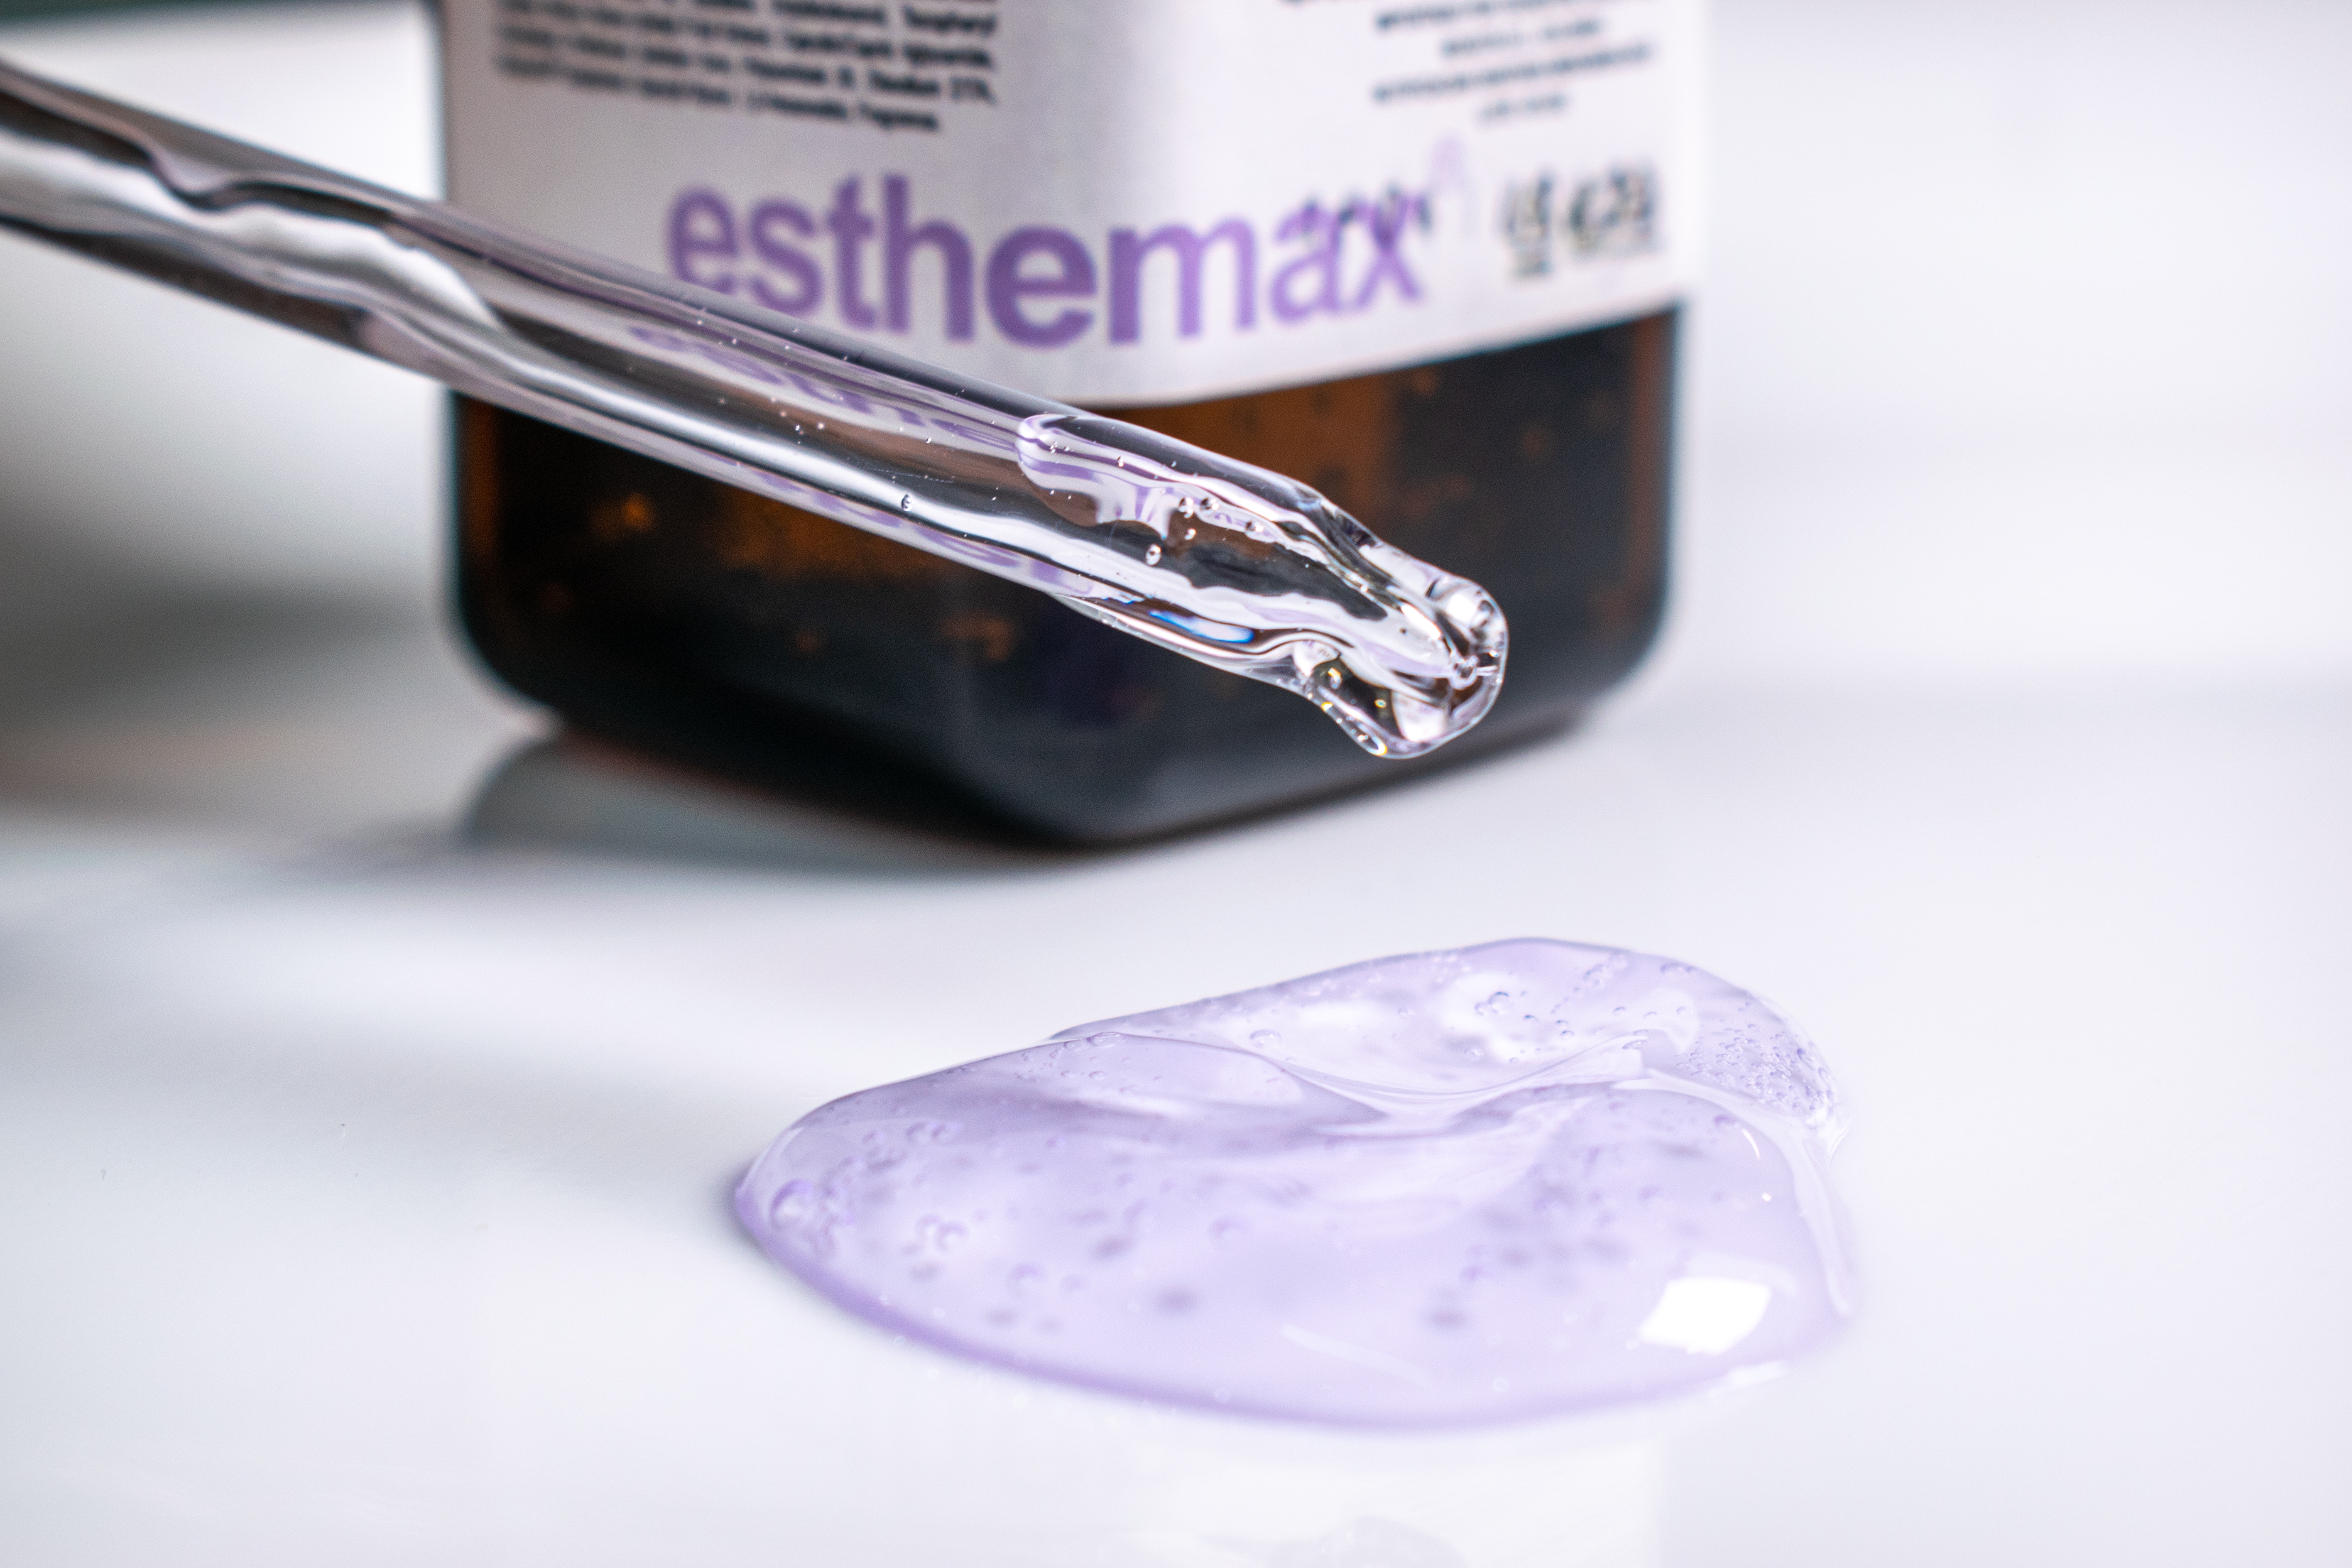
experiment, liquid, fluid, office supplies, drinkware, violet, Material property, eyelash, cosmetics, writing implement, font, eyewear, wood, electric blue, automotive design, Office instrument, writing instrument accessory, fashion accessory, pen, glass, ink, stationery, eye liner, paint, magenta, musical instrument accessory, still life photography, metal, macro photography, gloss, personal care, tool, Transparent material, nail, brand, logo